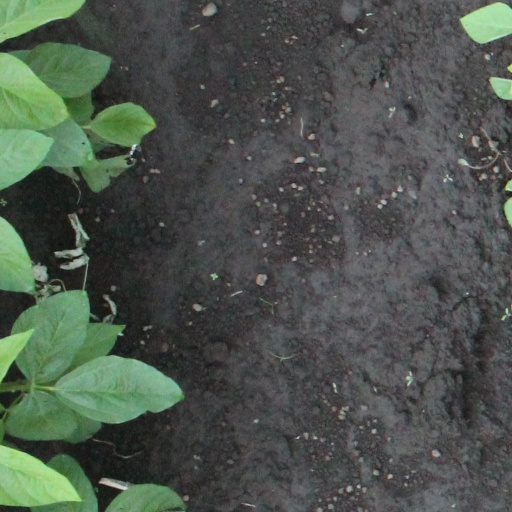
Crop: soybean